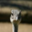
Label: bird